Penny (United States coin)

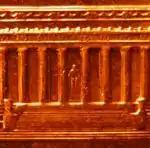
Detail of reverse showing Daniel Chester French's "Abraham Lincoln" statue inside the Lincoln Memorial

When the Lincoln one-cent coin made its initial appearance in 1909, it marked a radical departure from the accepted styling of United States coinage, as it was the first regular coin to bear a portrait other than the mythical Liberty which appeared on most pre-1909 regular coins. Previously, a strong feeling had prevailed against using portraits on coins in the United States, but public sentiment stemming from the 100th anniversary celebration of Abraham Lincoln's birth proved stronger than the long-standing tradition.